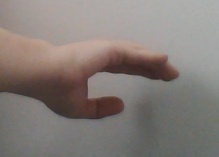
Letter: jeem